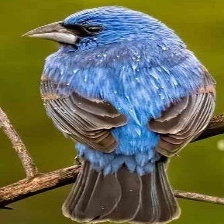
Species: BLUE GROSBEAK
Scientific name: PASSERINA CAERULEA